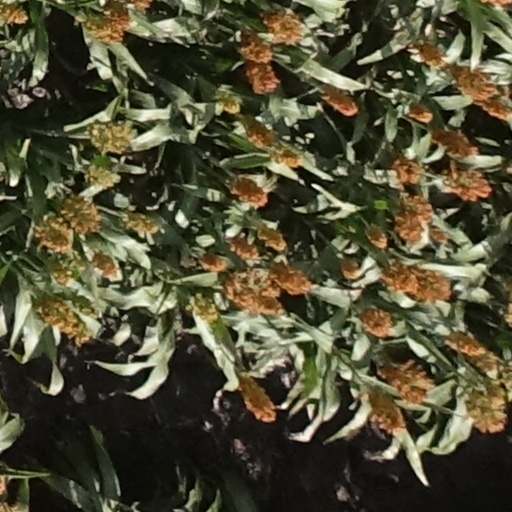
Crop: sorghum